Stephanie Rawlings-Blake

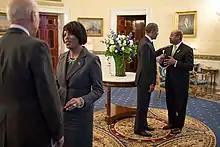
Rawlings-Blake at the White House speaking with Vice President Biden

Rawlings-Blake was appointed secretary of the Democratic National Committee in January 2013, serving under Debbie Wasserman-Schultz. Rawlings-Blake gaveled in the 2016 Democratic National Convention, where she served as one of 23 superdelegates from Maryland; Rawlings-Blake did not endorse any candidate at the convention.